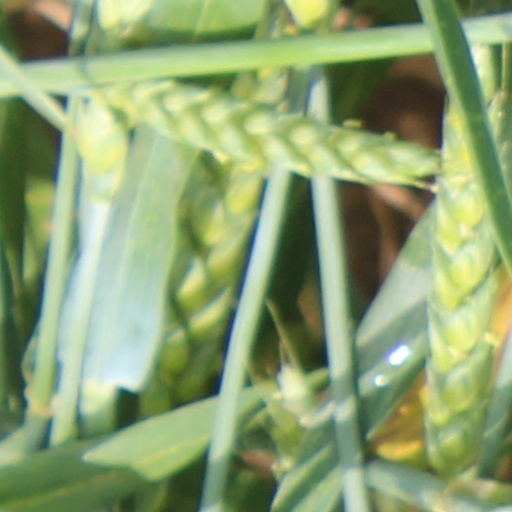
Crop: wheat